On Probation (2005 film)

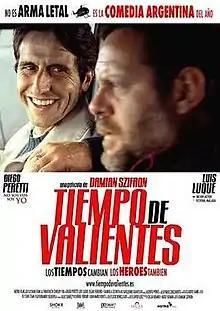
Theatrical release poster

On Probation (: "A Time for the Brave") is a 2005 Argentine crime comedy film written and directed by Damián Szifrón and starring Diego Peretti and Luis Luque. Contributing writers for the film were Agustín Rolandelli and Nicolás Smudt. It was produced by Oscar Kramer and Hugo Sigman.